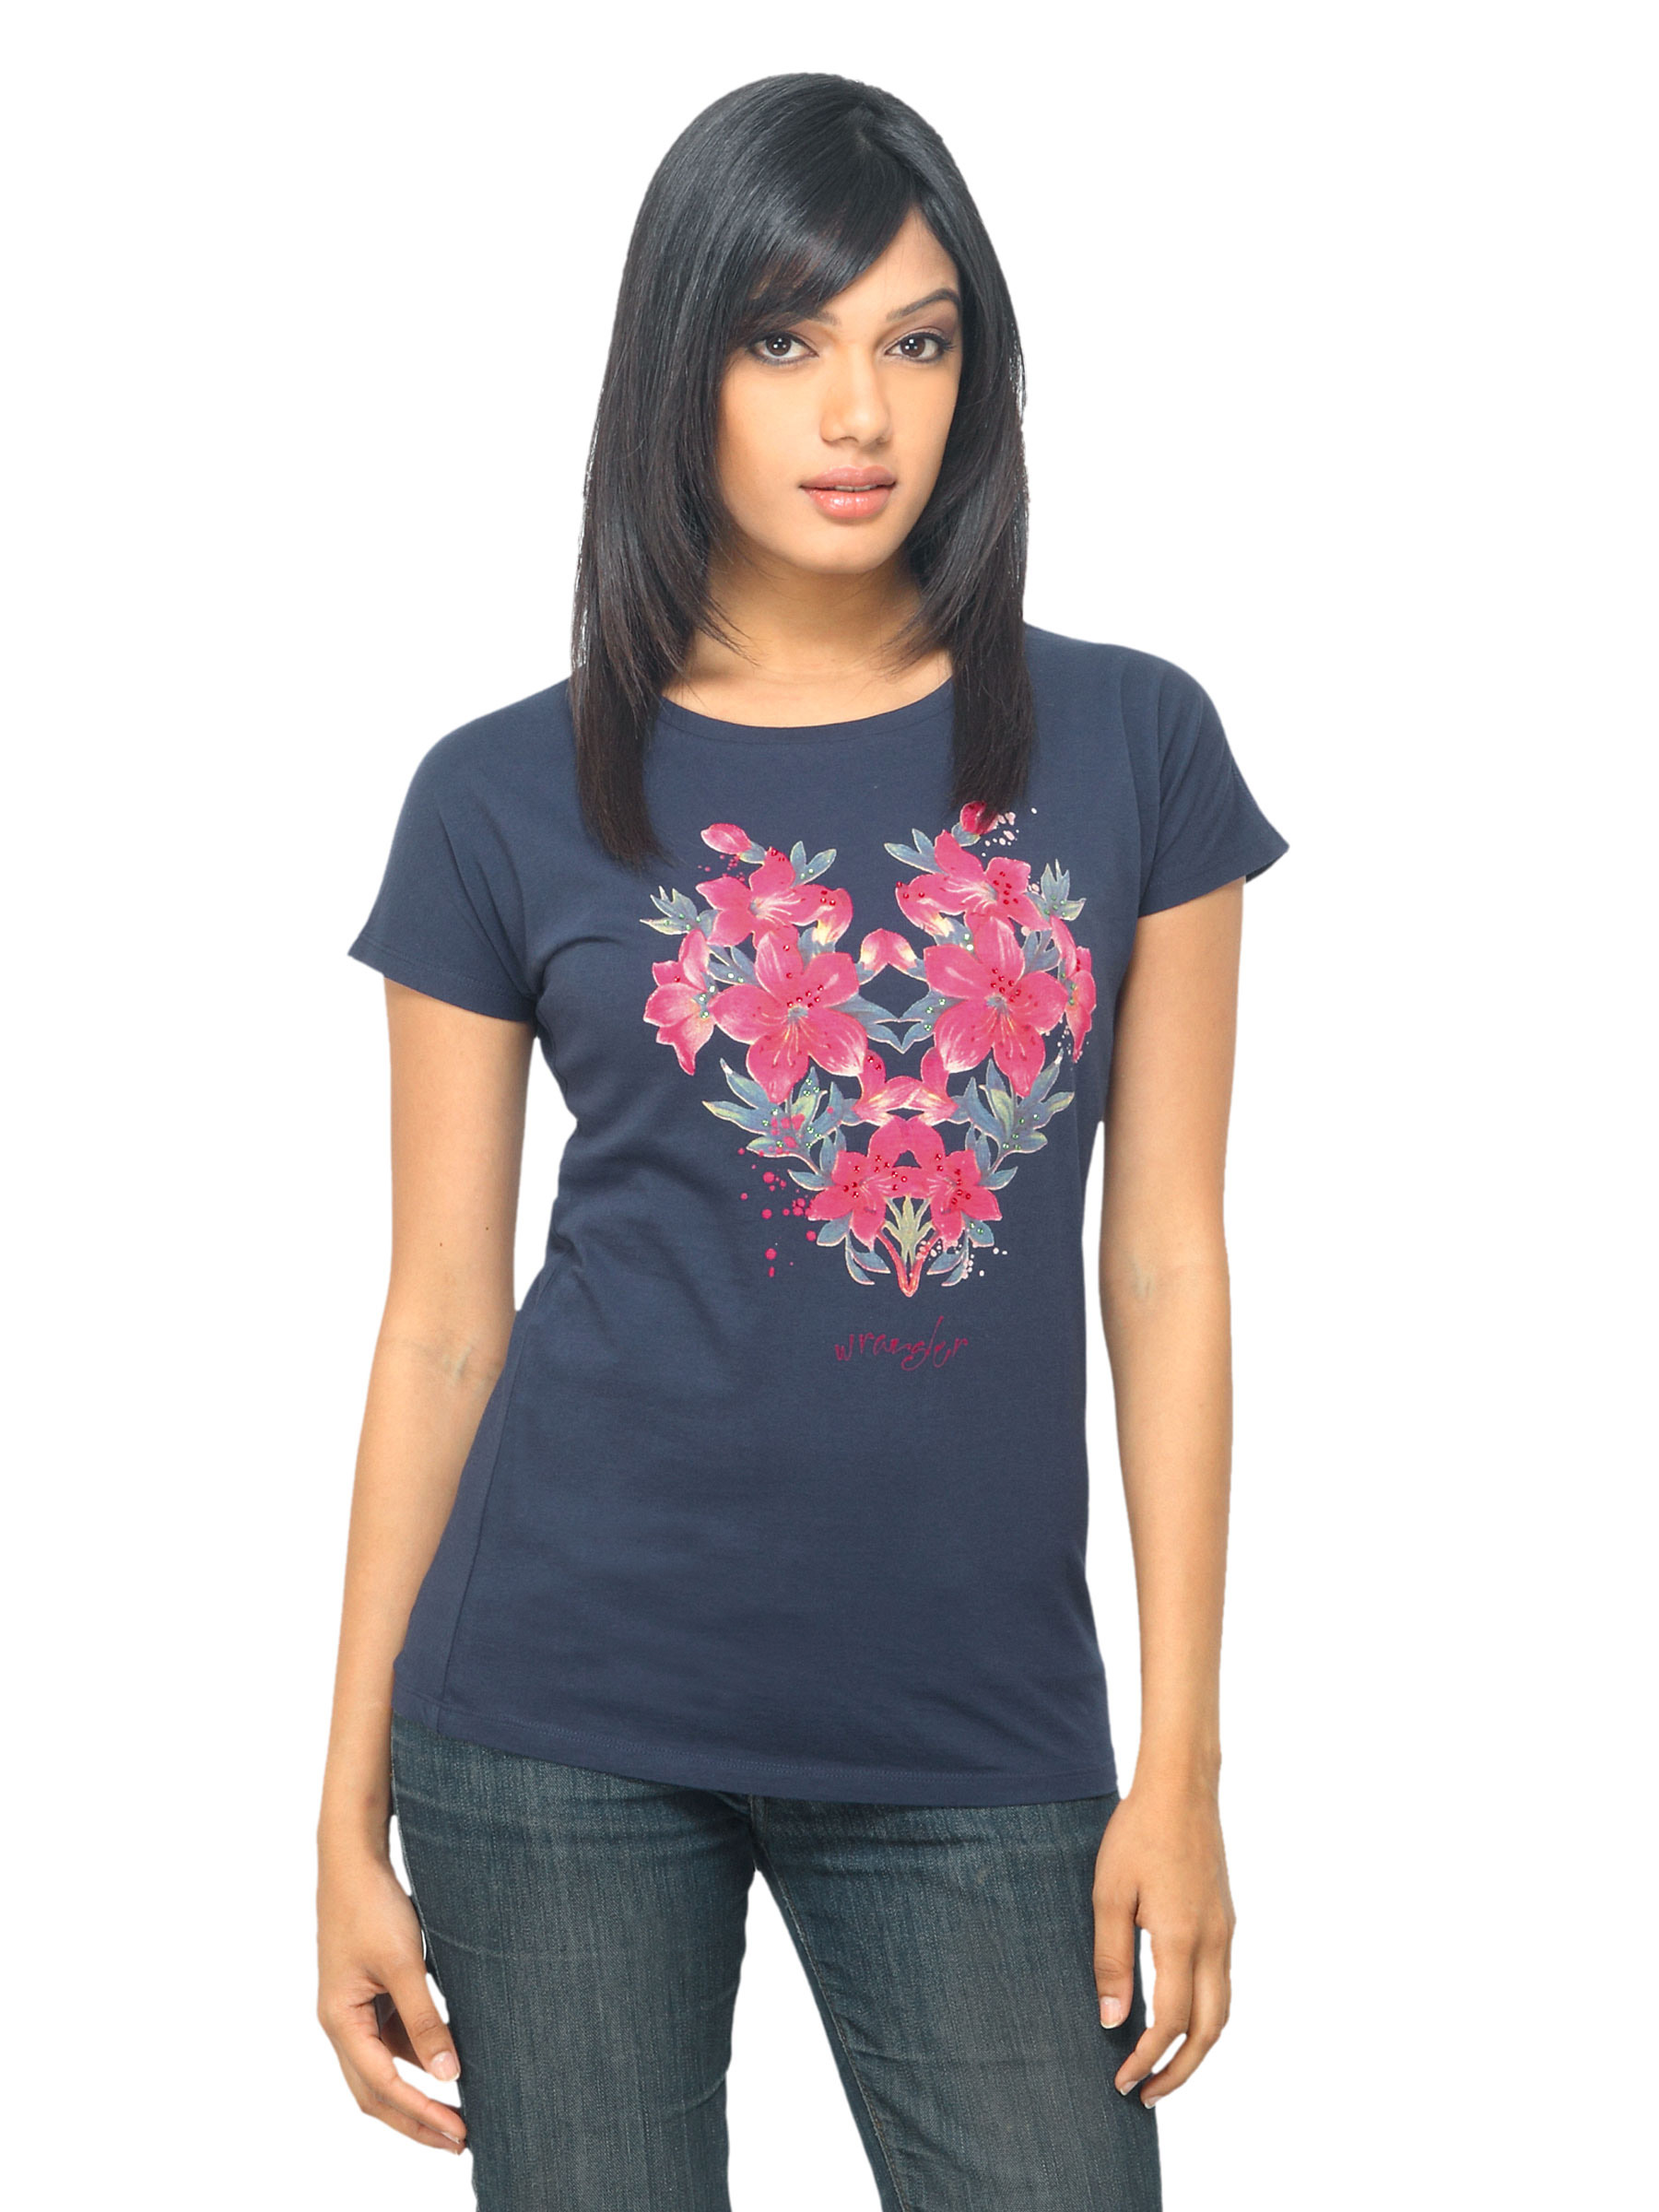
Wrangler Women Floral Stud Navy Blue T-shirt
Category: Apparel / Topwear / Tshirts
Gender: Women
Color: Navy Blue
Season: Summer 2012
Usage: Casual